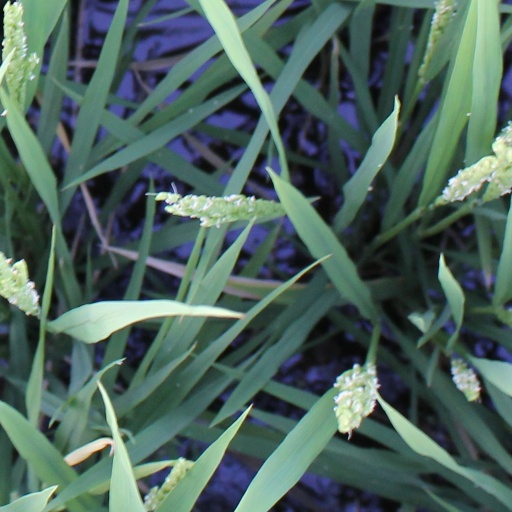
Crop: rice